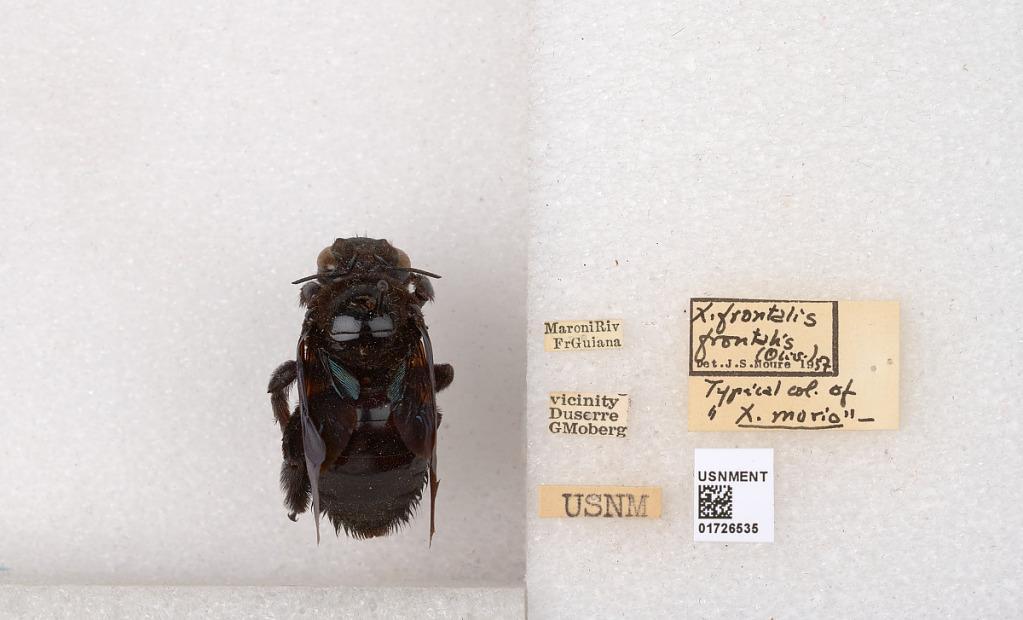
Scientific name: Xylocopa (Neoxylocopa) frontalis (Olivier)
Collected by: G. Moberg
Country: Suriname
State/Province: Marowijne
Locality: Maroni River, French Guiana | vicinity Duserre
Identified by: Moure, J. S.